Detonator

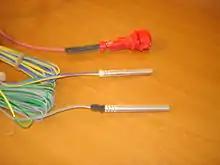
Top: small nonel detonator with 2 ms delay for chaining nonel tubes; middle: class B SPD detonator; bottom: class C SPD detonator

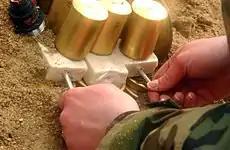
Inserting detonators into blocks of C-4 explosive

A detonator is a device used to make an explosive or explosive device explode. Detonators come in a variety of types, depending on how they are initiated (chemically, mechanically, or electrically) and details of their inner working, which often involve several stages. Types of detonators include non-electric and electric. Non-electric detonators are typically stab or pyrotechnic while electric are typically "hot wire" (low voltage), exploding bridge wire (high voltage) or explosive foil (very high voltage).